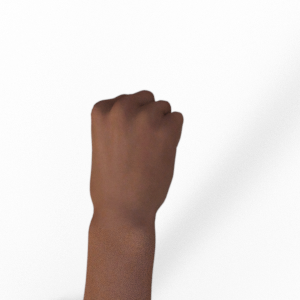
Label: rock